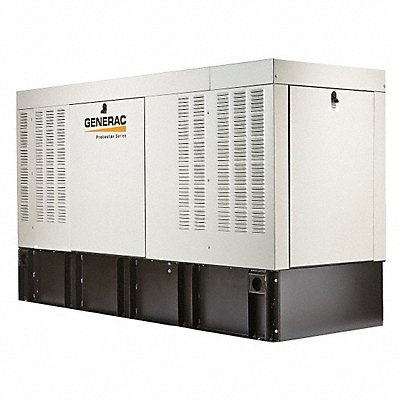
Auto Standby Generator 30kW
Brand: Generac
Automatic Standby Generator Diesel Standby Power Rating 30kW Three Phase Generator Voltage 120V AC/208V AC Transfer Switch Included No Enclosure Material Aluminum CARB Compliant Yes Engine Cooling Liquid Generator Engine Brand Generac Engine Size 2.4 L Height 56 in Width 35 in Length 96 in Engine RPM 1 800 RPM Amps 104.0 60 Hz Hz Sound Level dBA 70 dBA 5 yr Generator Mfr Warranty Details Automatic Volts Regulation Yes Battery Included No 12VDC Battery Charger Yes
Category: Hardware > Power & Electrical Supplies > Generators > Standby Generators